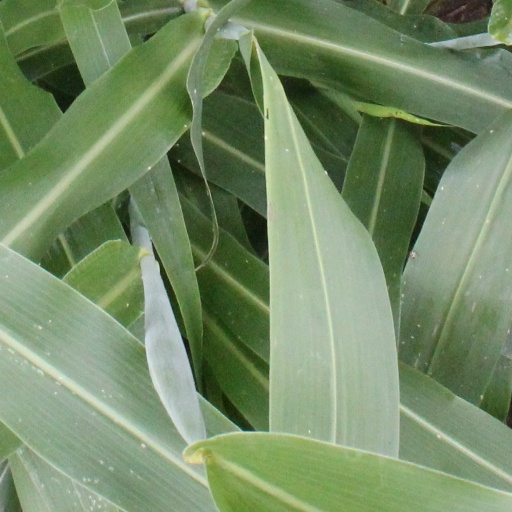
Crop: sorghum